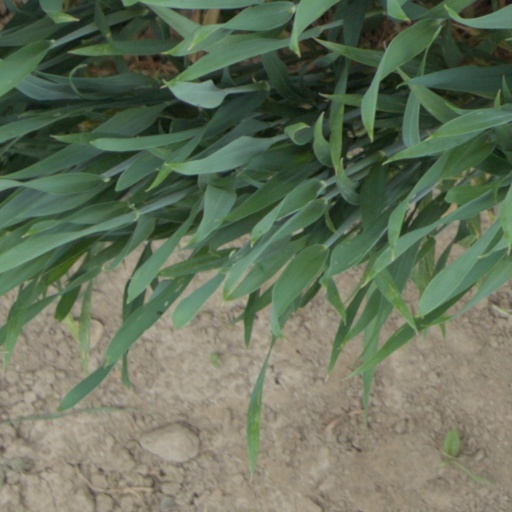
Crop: wheat